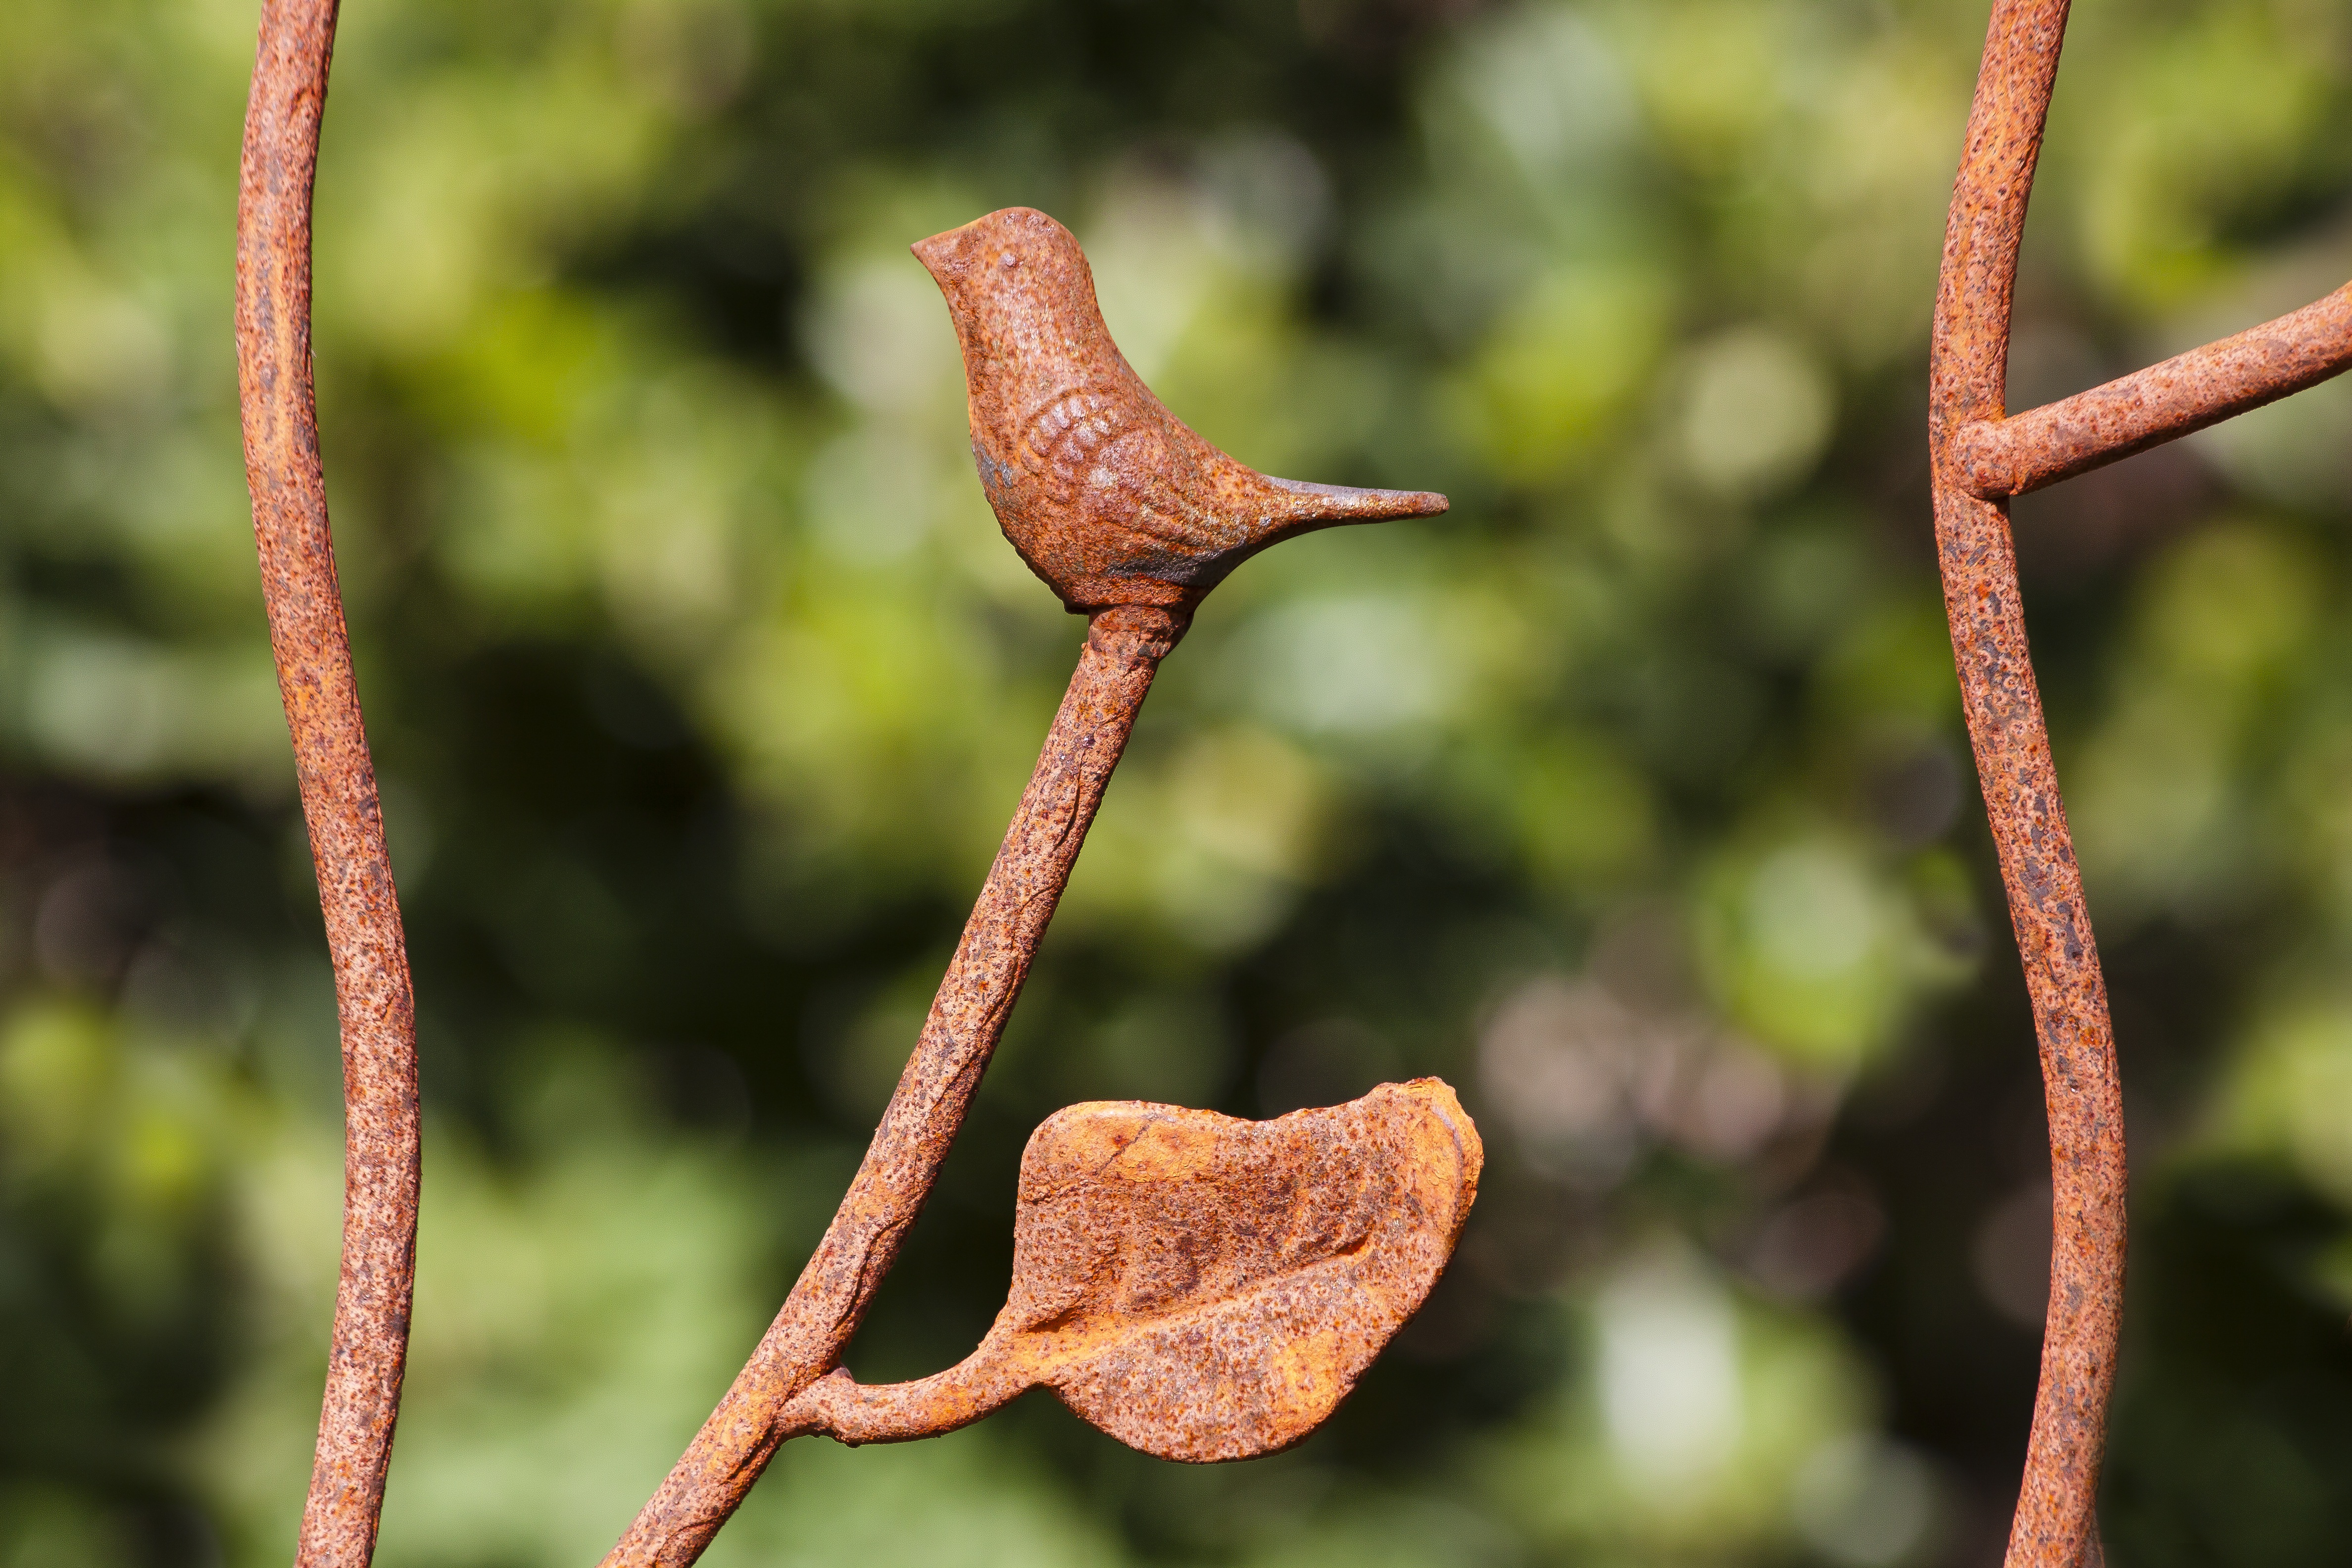
tree, branch, bird, fence, plant, leaf, flower, green, autumn, brown, botany, garden, flora, fauna, twig, close up, rusted, detail, border, stainless, wrought iron, macro photography, iron fence, garden design, forged, flowering plant, plant stem, land plant, thorns spines and prickles